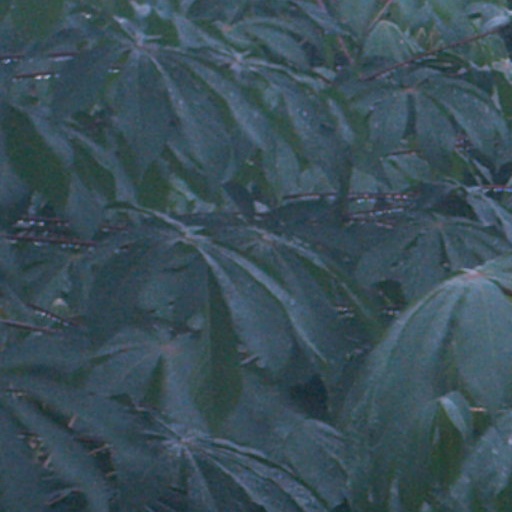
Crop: cassava